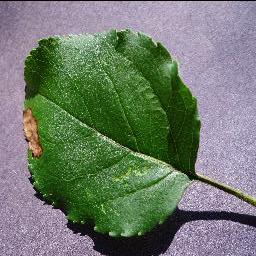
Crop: apple
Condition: black_rot